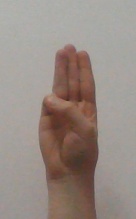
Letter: thaa